Sungai Pelong

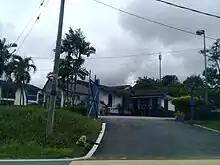
Sungai Pelong Police Station, 2022.

Sungai Pelong is a small town in Petaling District, Selangor, Malaysia.